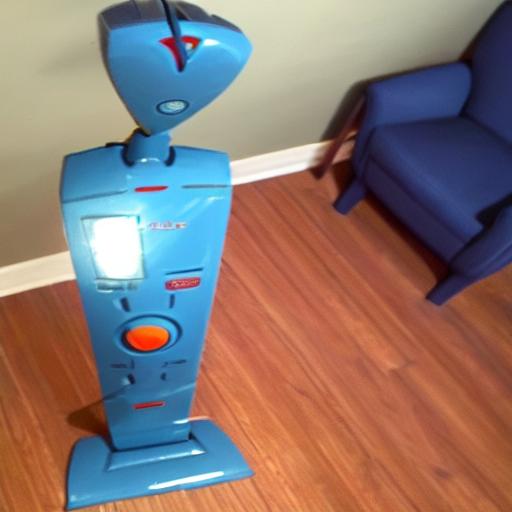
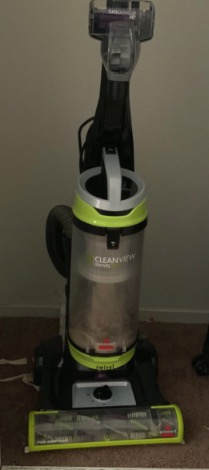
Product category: items_vacuum
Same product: no